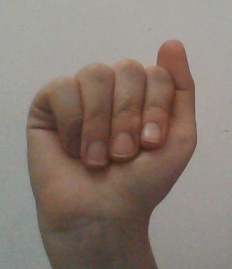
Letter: saad